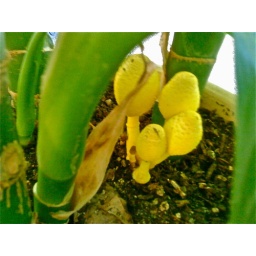
A yellow fungus growing in a house plant.